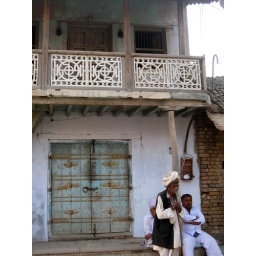
Gafh villagers with a nice wooden balcony in the background. This village had some beautiful wooden houses and small temples.